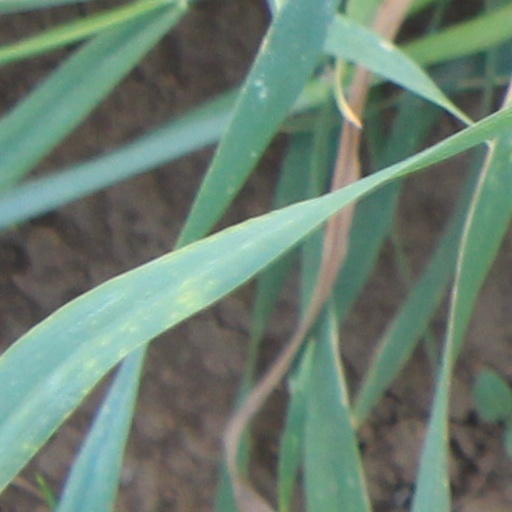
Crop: wheat